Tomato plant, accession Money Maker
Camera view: vertical (180 deg); turntable rotation: 120 degrees
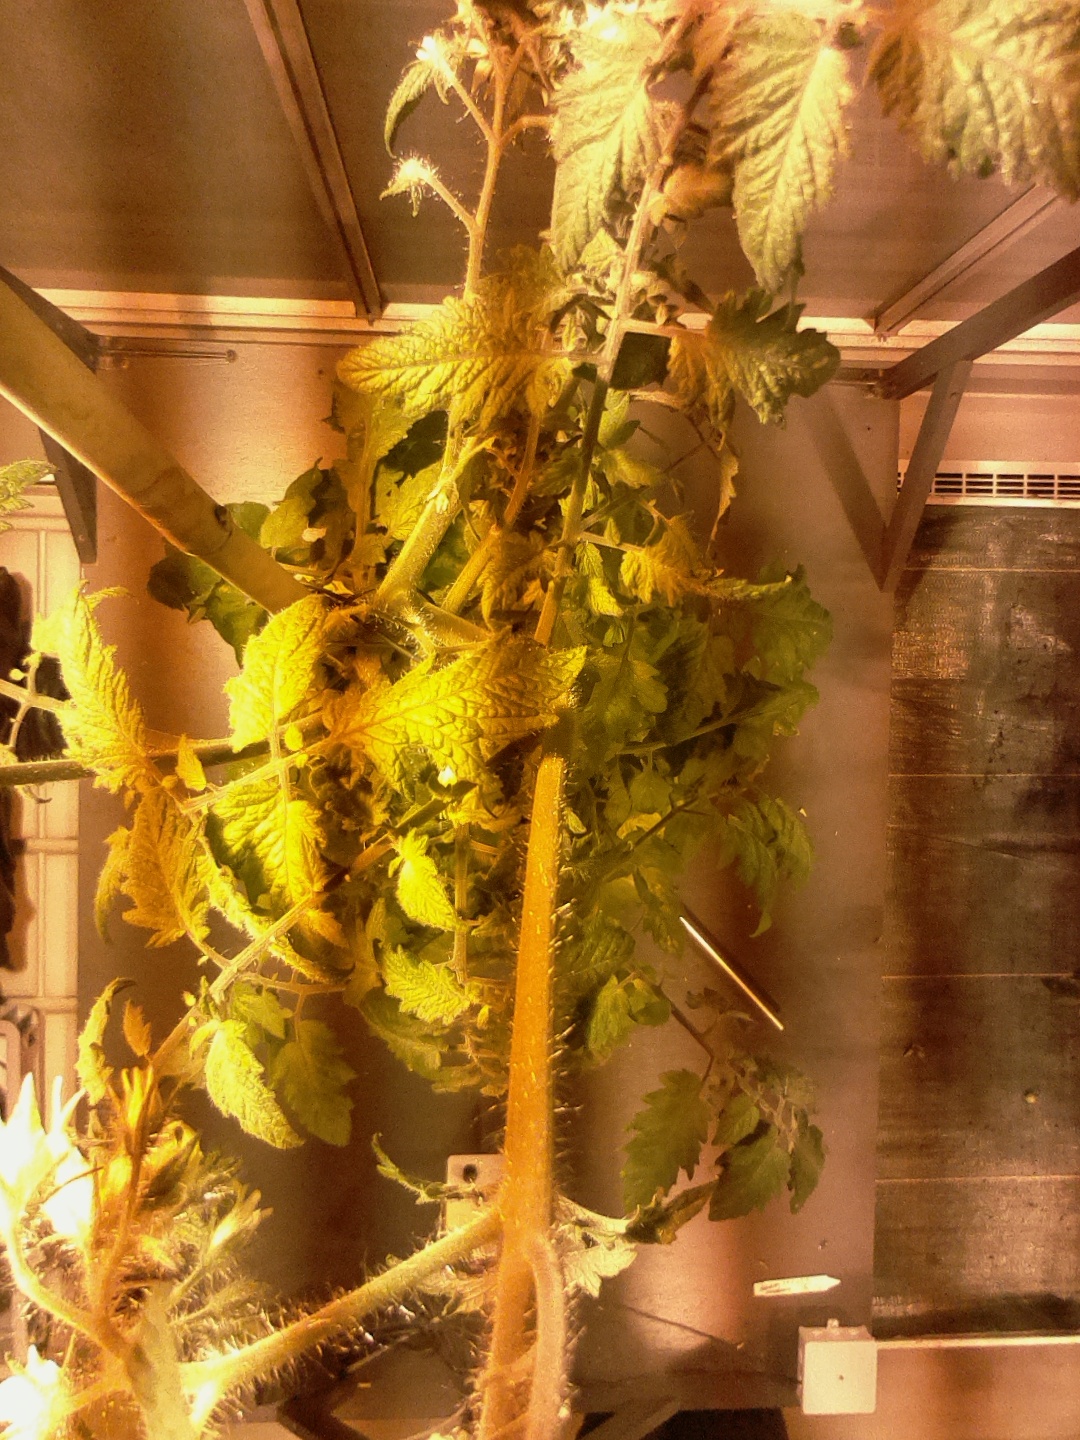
BBCH growth stage 73: 30%-40% of final fruit size